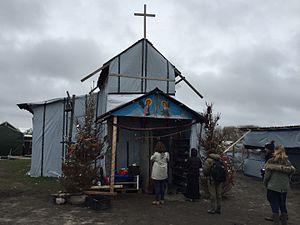
La « jungle de Calais », dont l'appellation officielle est « la Lande », est une expression désignant les camps de migrants et de réfugiés installés à partir du début des années 2000 à Calais, Coquelles et Sangatte, aux abords de l'entrée française du tunnel sous la Manche et de la zone portuaire de Calais. Plusieurs fois démantelés par les forces de l'ordre, ces camps de fortune voient leur population fortement grossir à la suite de la fermeture du centre de Sangatte en 2002 et de la crise migratoire des années 2010.